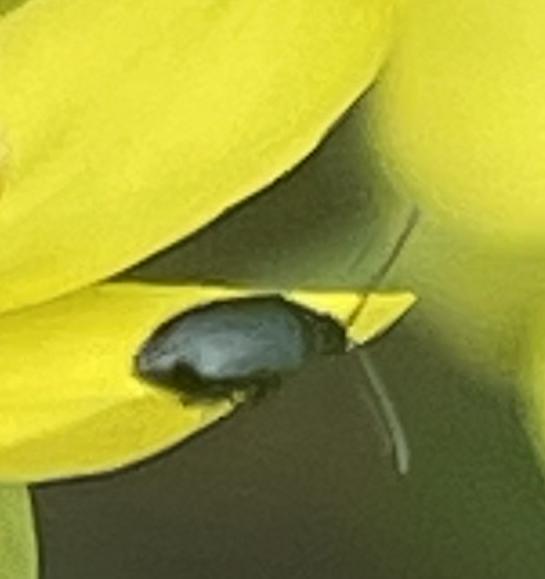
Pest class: crucifer_flea_beetle